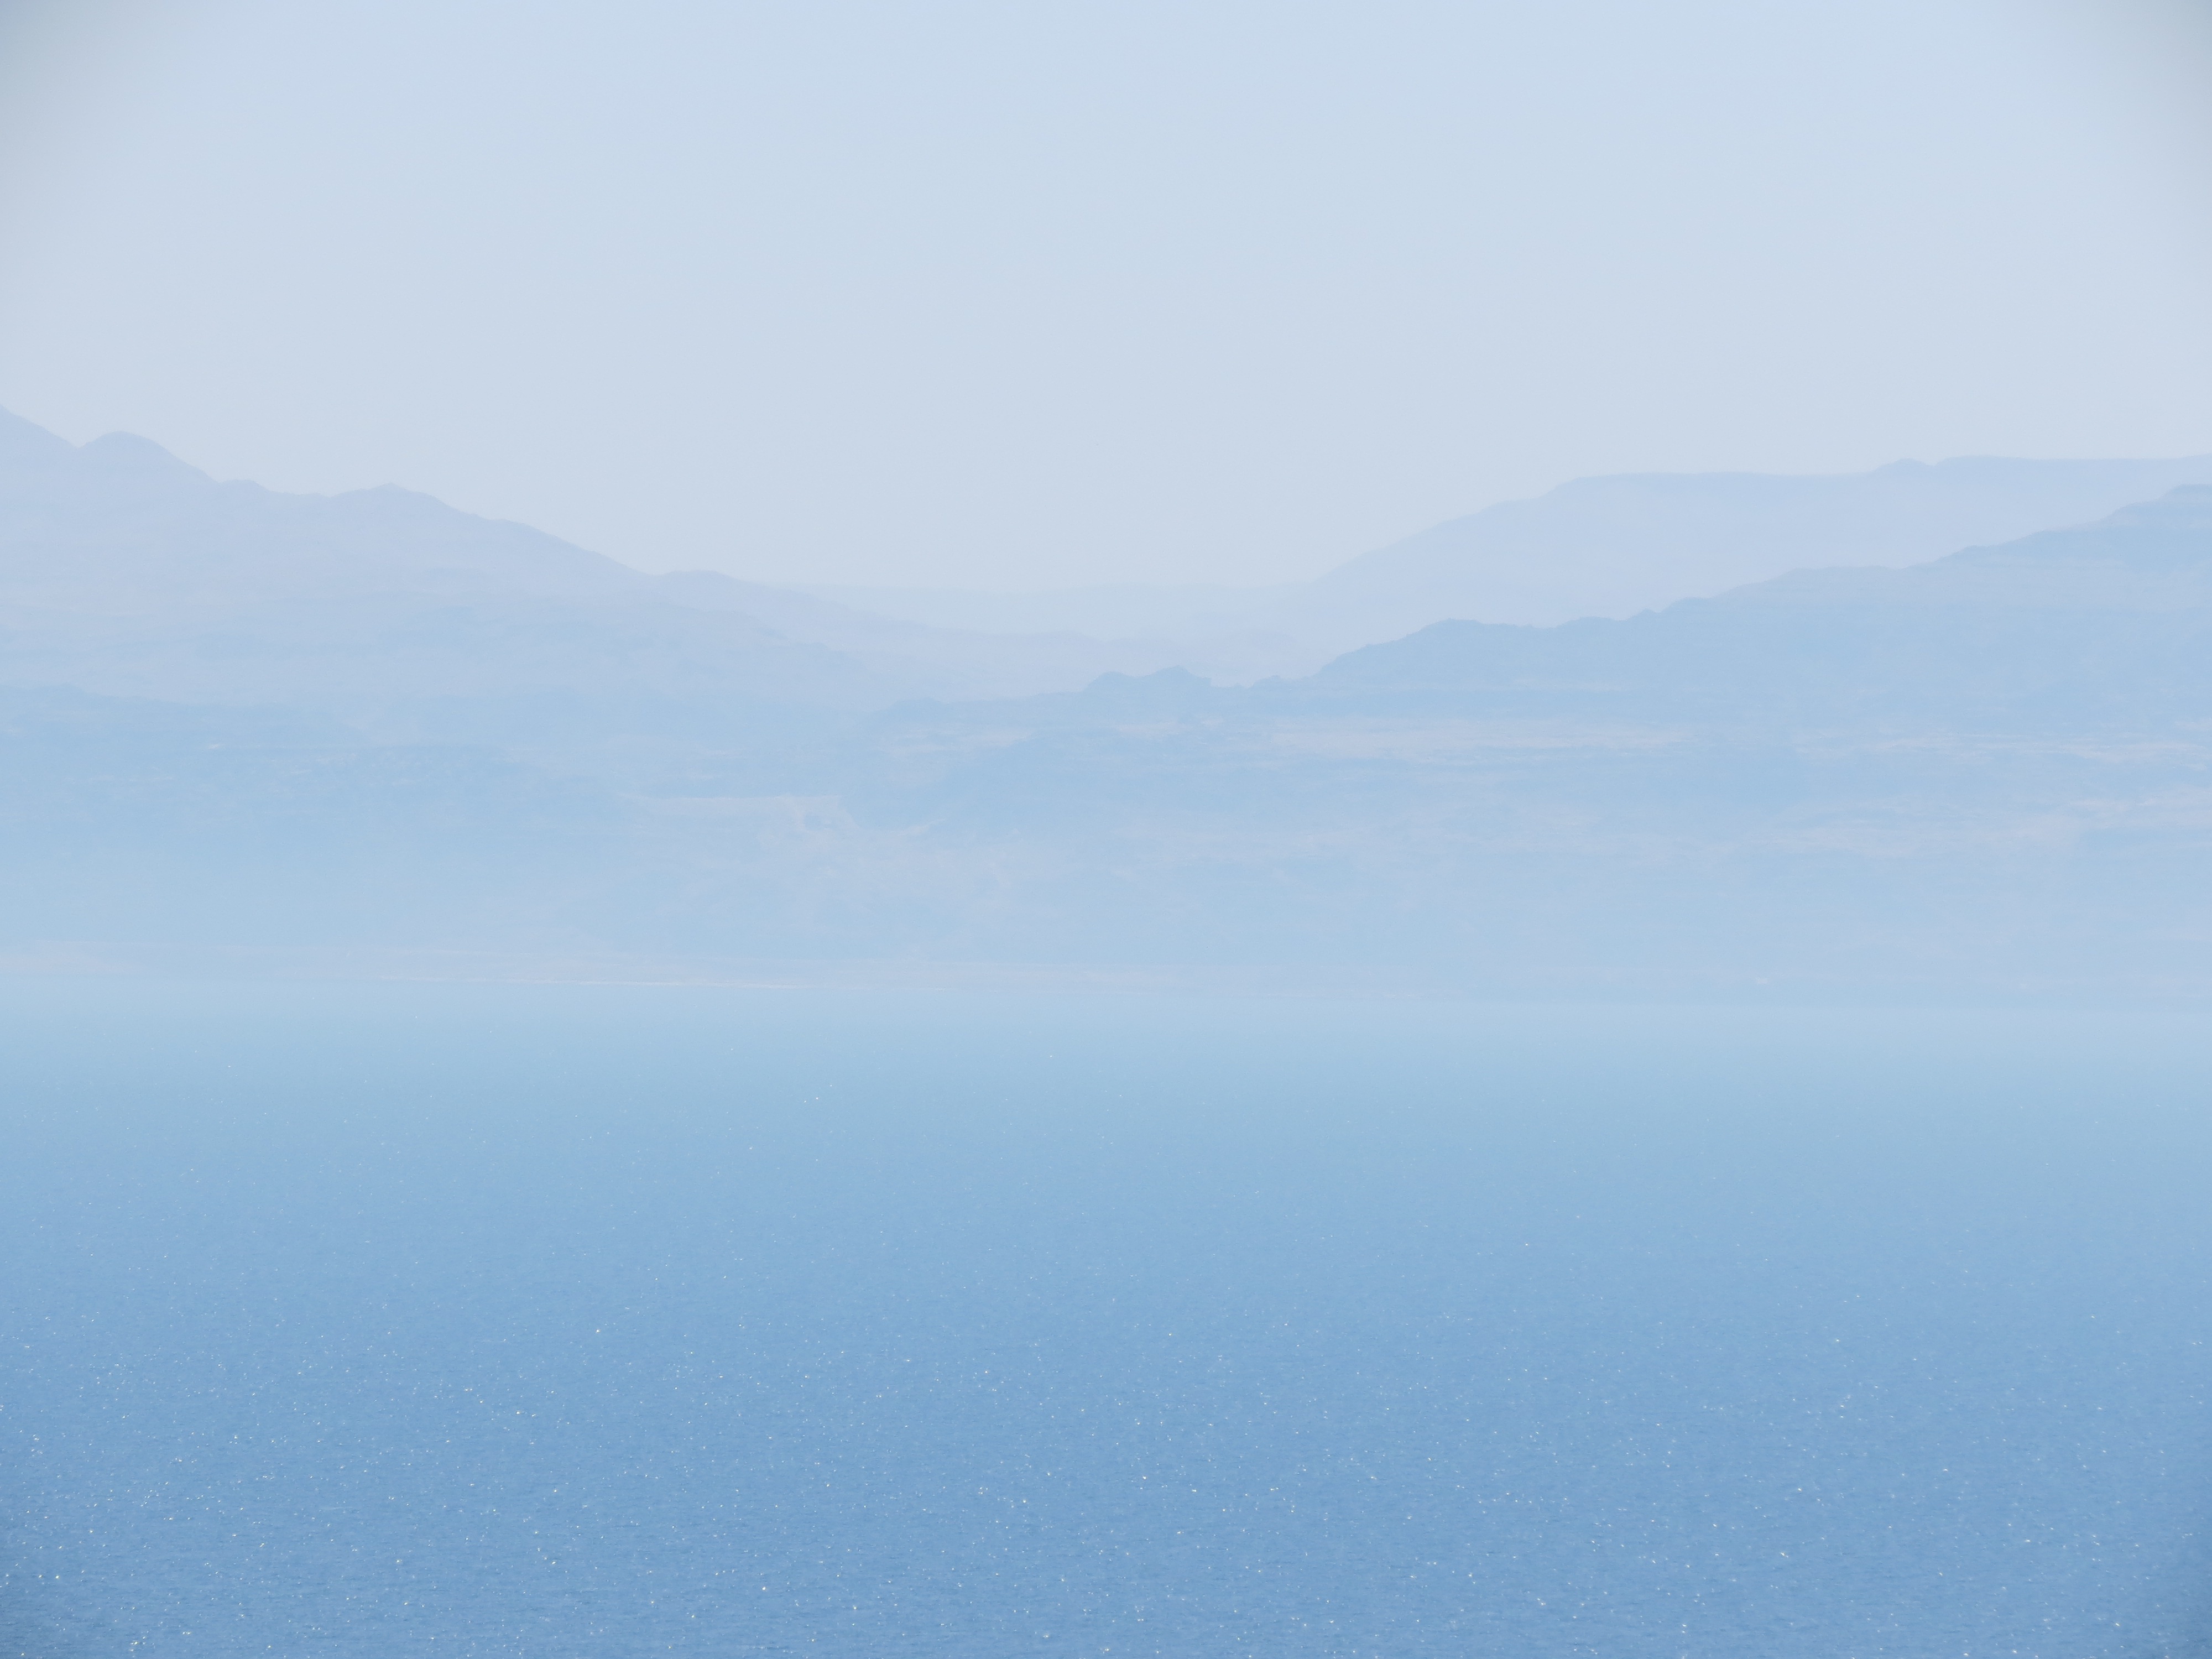
sea, coast, ocean, horizon, mountain, cloud, sky, fog, mist, morning, lake, dawn, atmosphere, haze, atmospheric phenomenon, atmosphere of earth